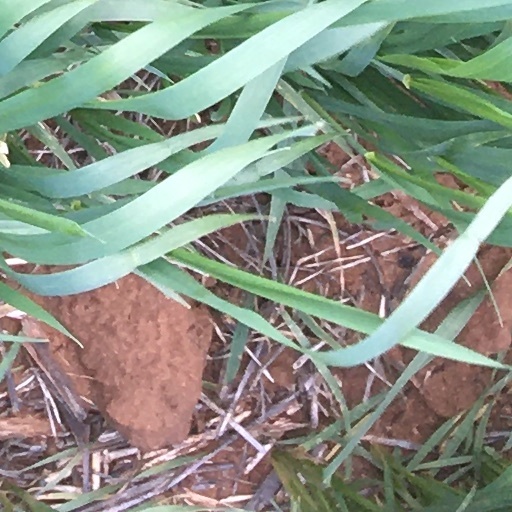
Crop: wheat